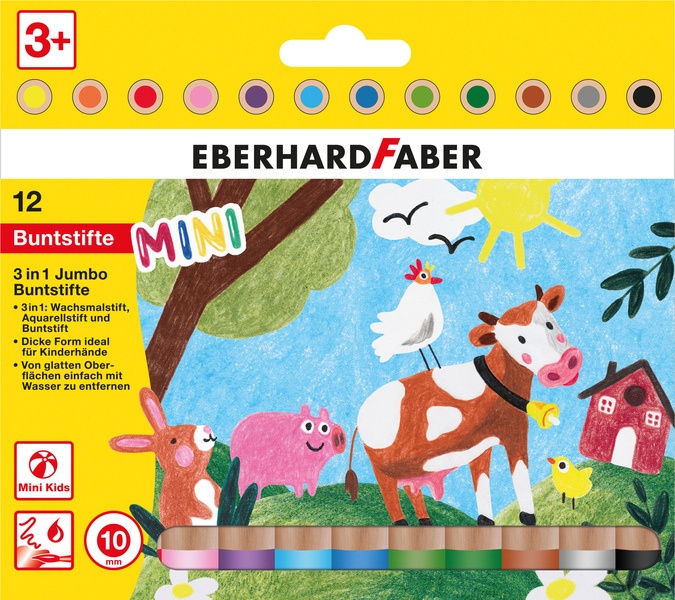
Eberhard Faber - Eberhard Faber ef-518912 kleurpotlood 3in1 12 stuks extra dikke kern 10mm
Kleurpotloden MiniMaxi voor de kleinste kinderen! Deze fantastische MiniMaxi kleurpotloden hebben wel een kerndikte van 10mm. Het zijn 3in1 potloden, kleurpotloden, waxkrijtjes en aquarelpotloden. Deze set is geschikt voor kinderen vanaf 3 jaar en doordat het potlood zo dik is, goed vast te houden in kleine kinderhandjes. Deze set heeft zelfs een grijs potlood, dus ook een olifant of muis kunnen worden getekend. Set 12 stuks assorti kleuren.
Brand: Eberhard Faber
Category: Office Supplies > Office Instruments > Writing & Drawing Instruments > Crayons > Jumbo Crayons